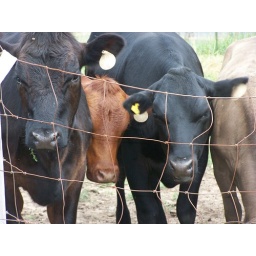
this is funny to me. the one brown cow in the middle.